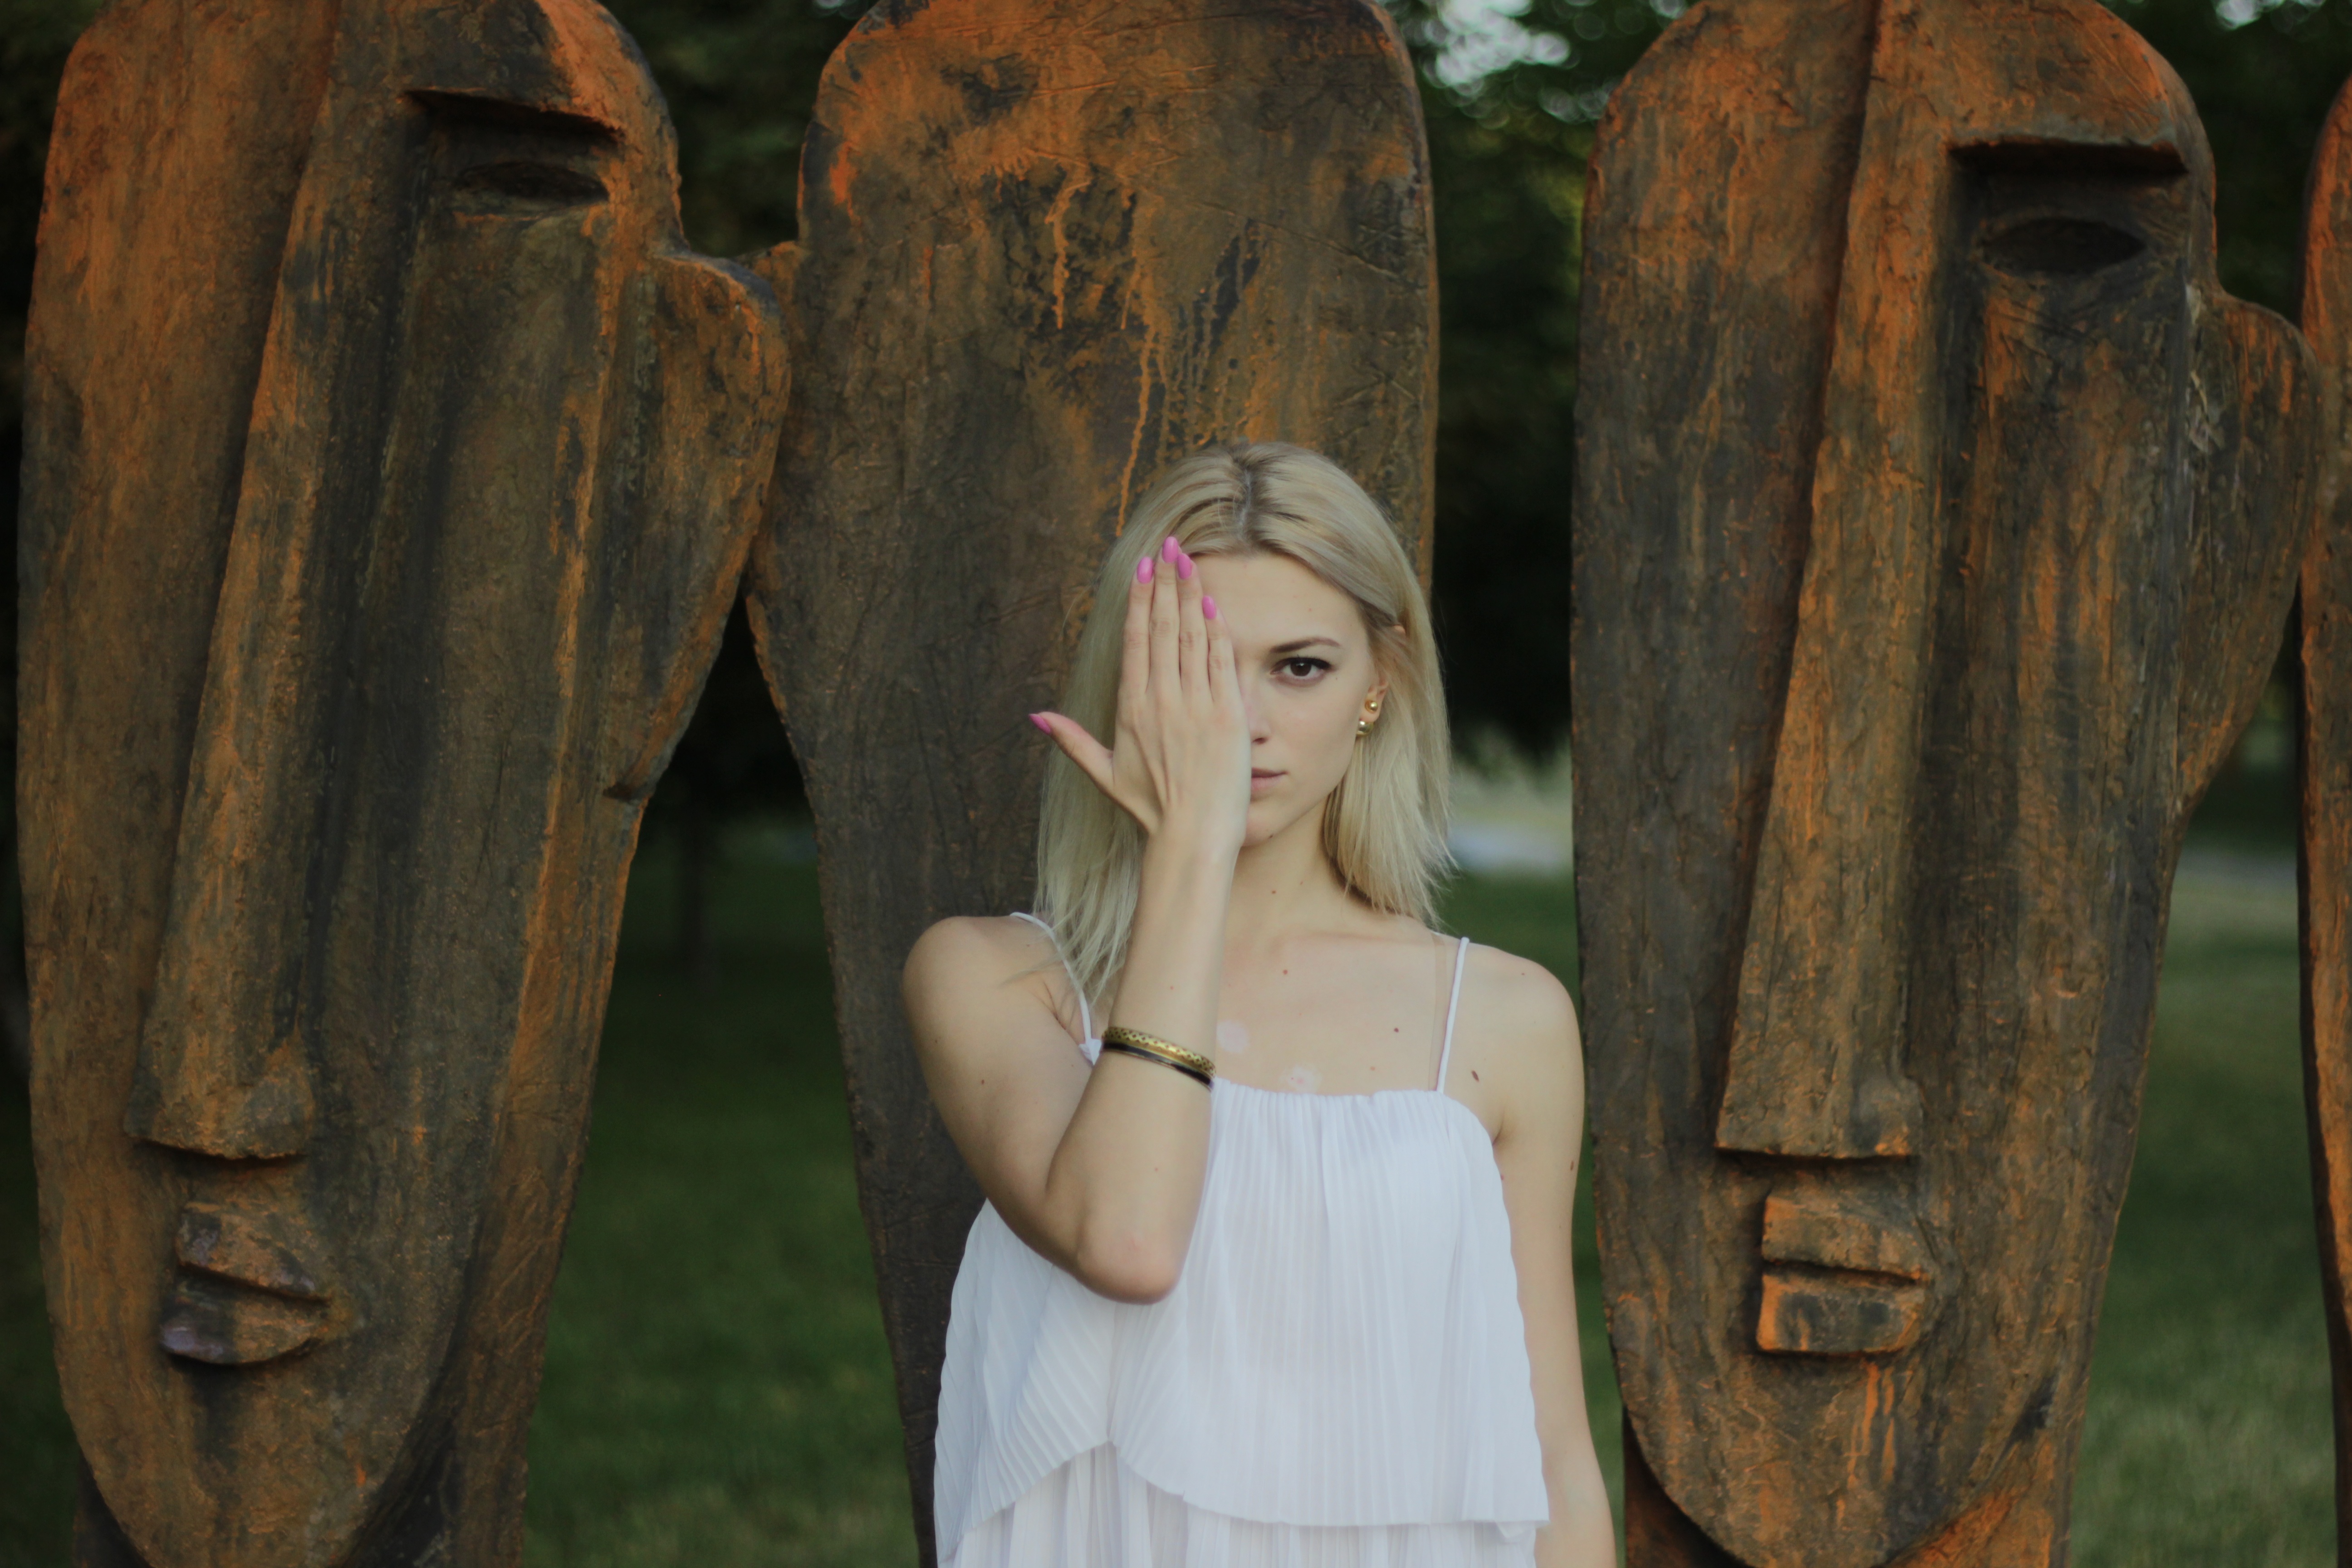
forest, person, girl, woman, hair, view, monument, statue, portrait, model, blonde, sculpture, sunny, art, temple, lips, beauty, beautiful, carving, photoshoot, slav, elegance, mythology, greens, portrait of a girl, ancient history